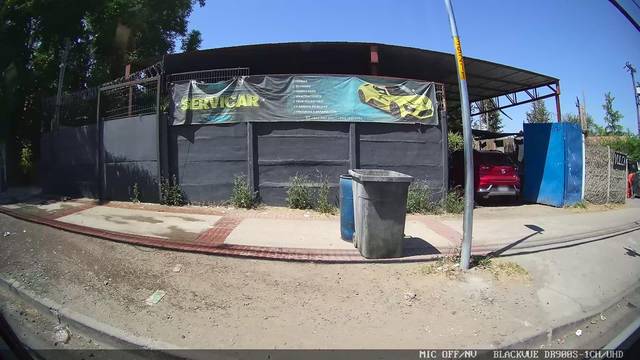
Region: Chile
Coordinates: -33.512, -70.558